Abide with Me

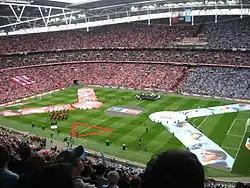
The Band of the Irish Guards playing "Abide with Me" prior to the 2011 FA Cup Final at Wembley Stadium, London

The first and last verses of the hymn are traditionally sung at the FA Cup Final about 15 minutes before the kick-off of the match. The first "formal" use of the hymn was before the 1927 FA Cup Final between Arsenal and Cardiff City.